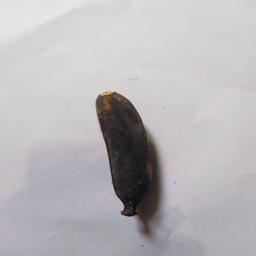
Banana variety: Bangla Kola